Preus Museum

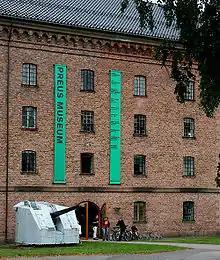
Preus Museum

Preus Museum is the national museum for photography located in Horten, Norway.